The Gospel Bill Show

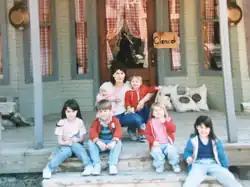
A family visiting Dry Gulch in early 1990s

Willie George Ministries launched three direct-to-video spin-offs of "The Gospel Bill show": The Candy Store, Bill Gunter, U.S. Marshal, and The Cimarron Trail.